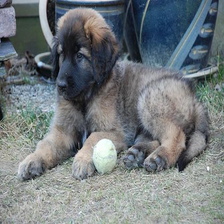
Species: dog
Breed: leonberger